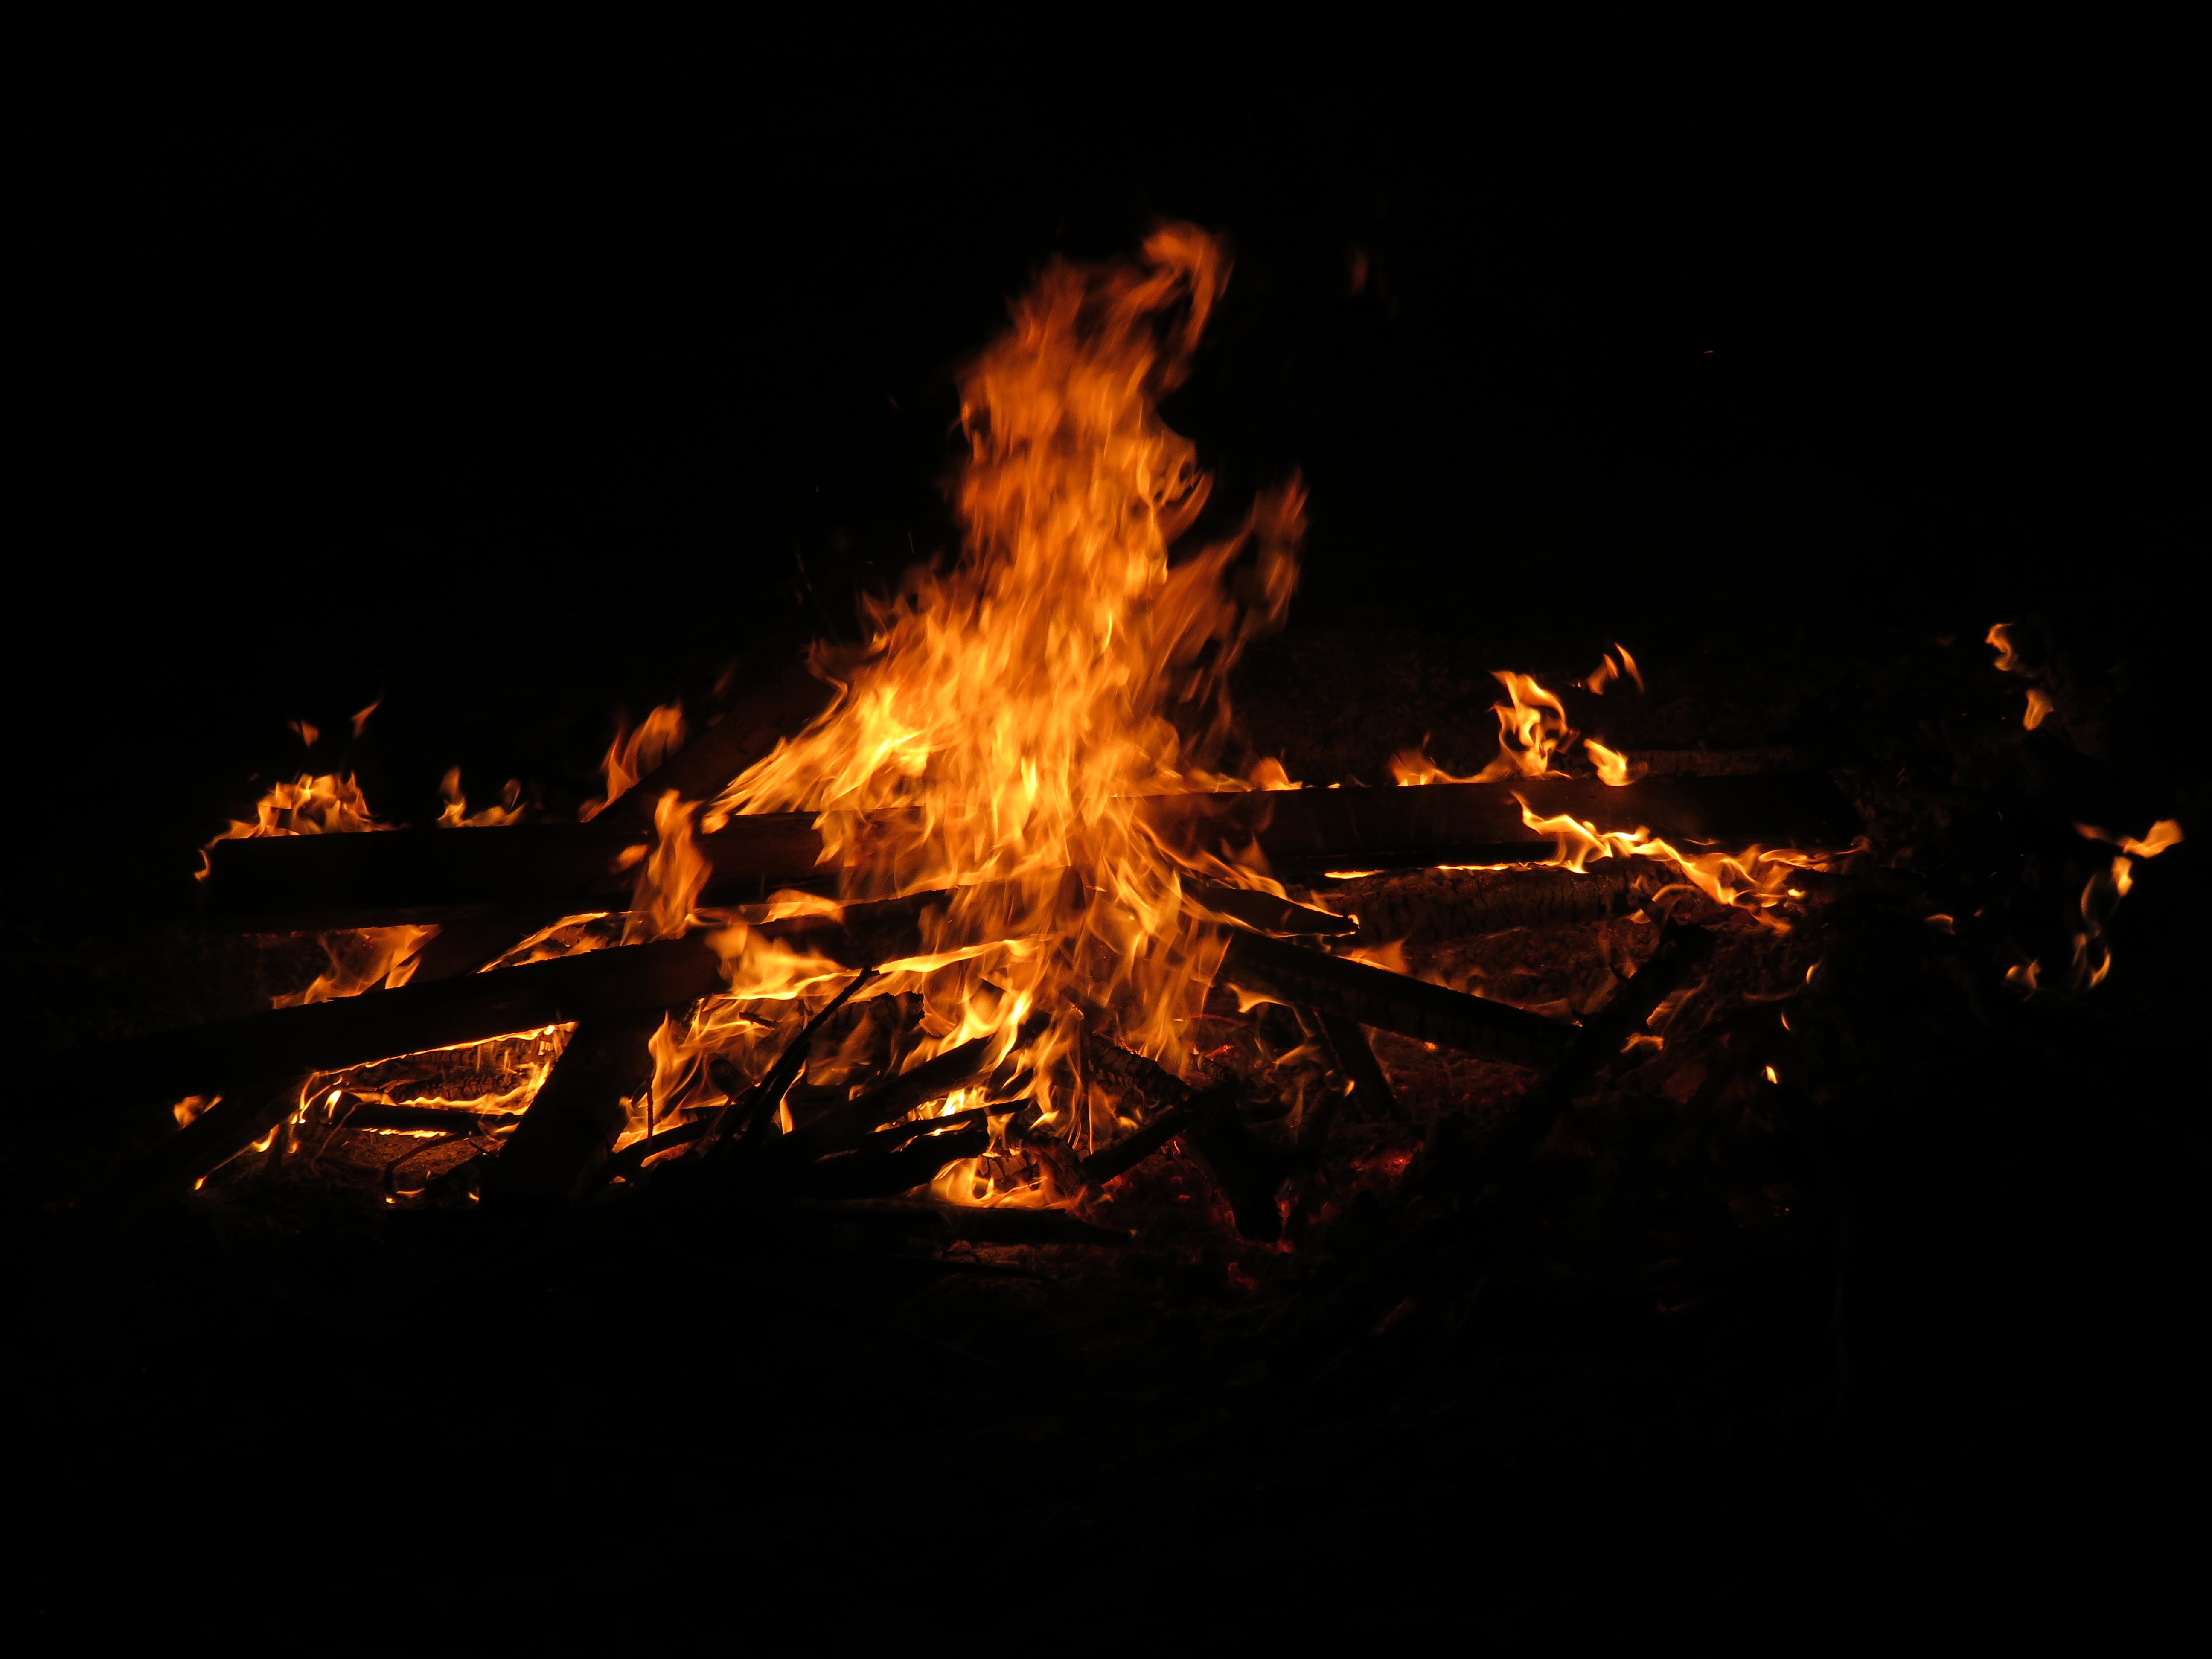
wood, night, flame, fire, darkness, campfire, bonfire, font, embers, customs, easter fire